James Webb Space Telescope sunshield

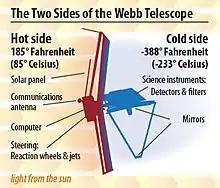
The temperature differences between the hot and cold sides of the James Webb Space Telescope five-layer sunshield

The sunshield acts as large parasol allowing the main mirror, optics, and instruments to passively cool to or cooler, and is one of the enabling technologies that will allow the JWST to operate. The kite-shaped sunshield is about in size, big enough to shade the main mirror and secondary mirror, leaving only one instrument, the MIRI (Mid-Infrared Instrument), in need of extra cooling. The sunshield acts as a V-groove radiator and causes a temperature drop of 318 K from front to back. In operation the shield will receive about 200 kilowatts of solar radiation, but only pass 23 milliwatts to the other side.